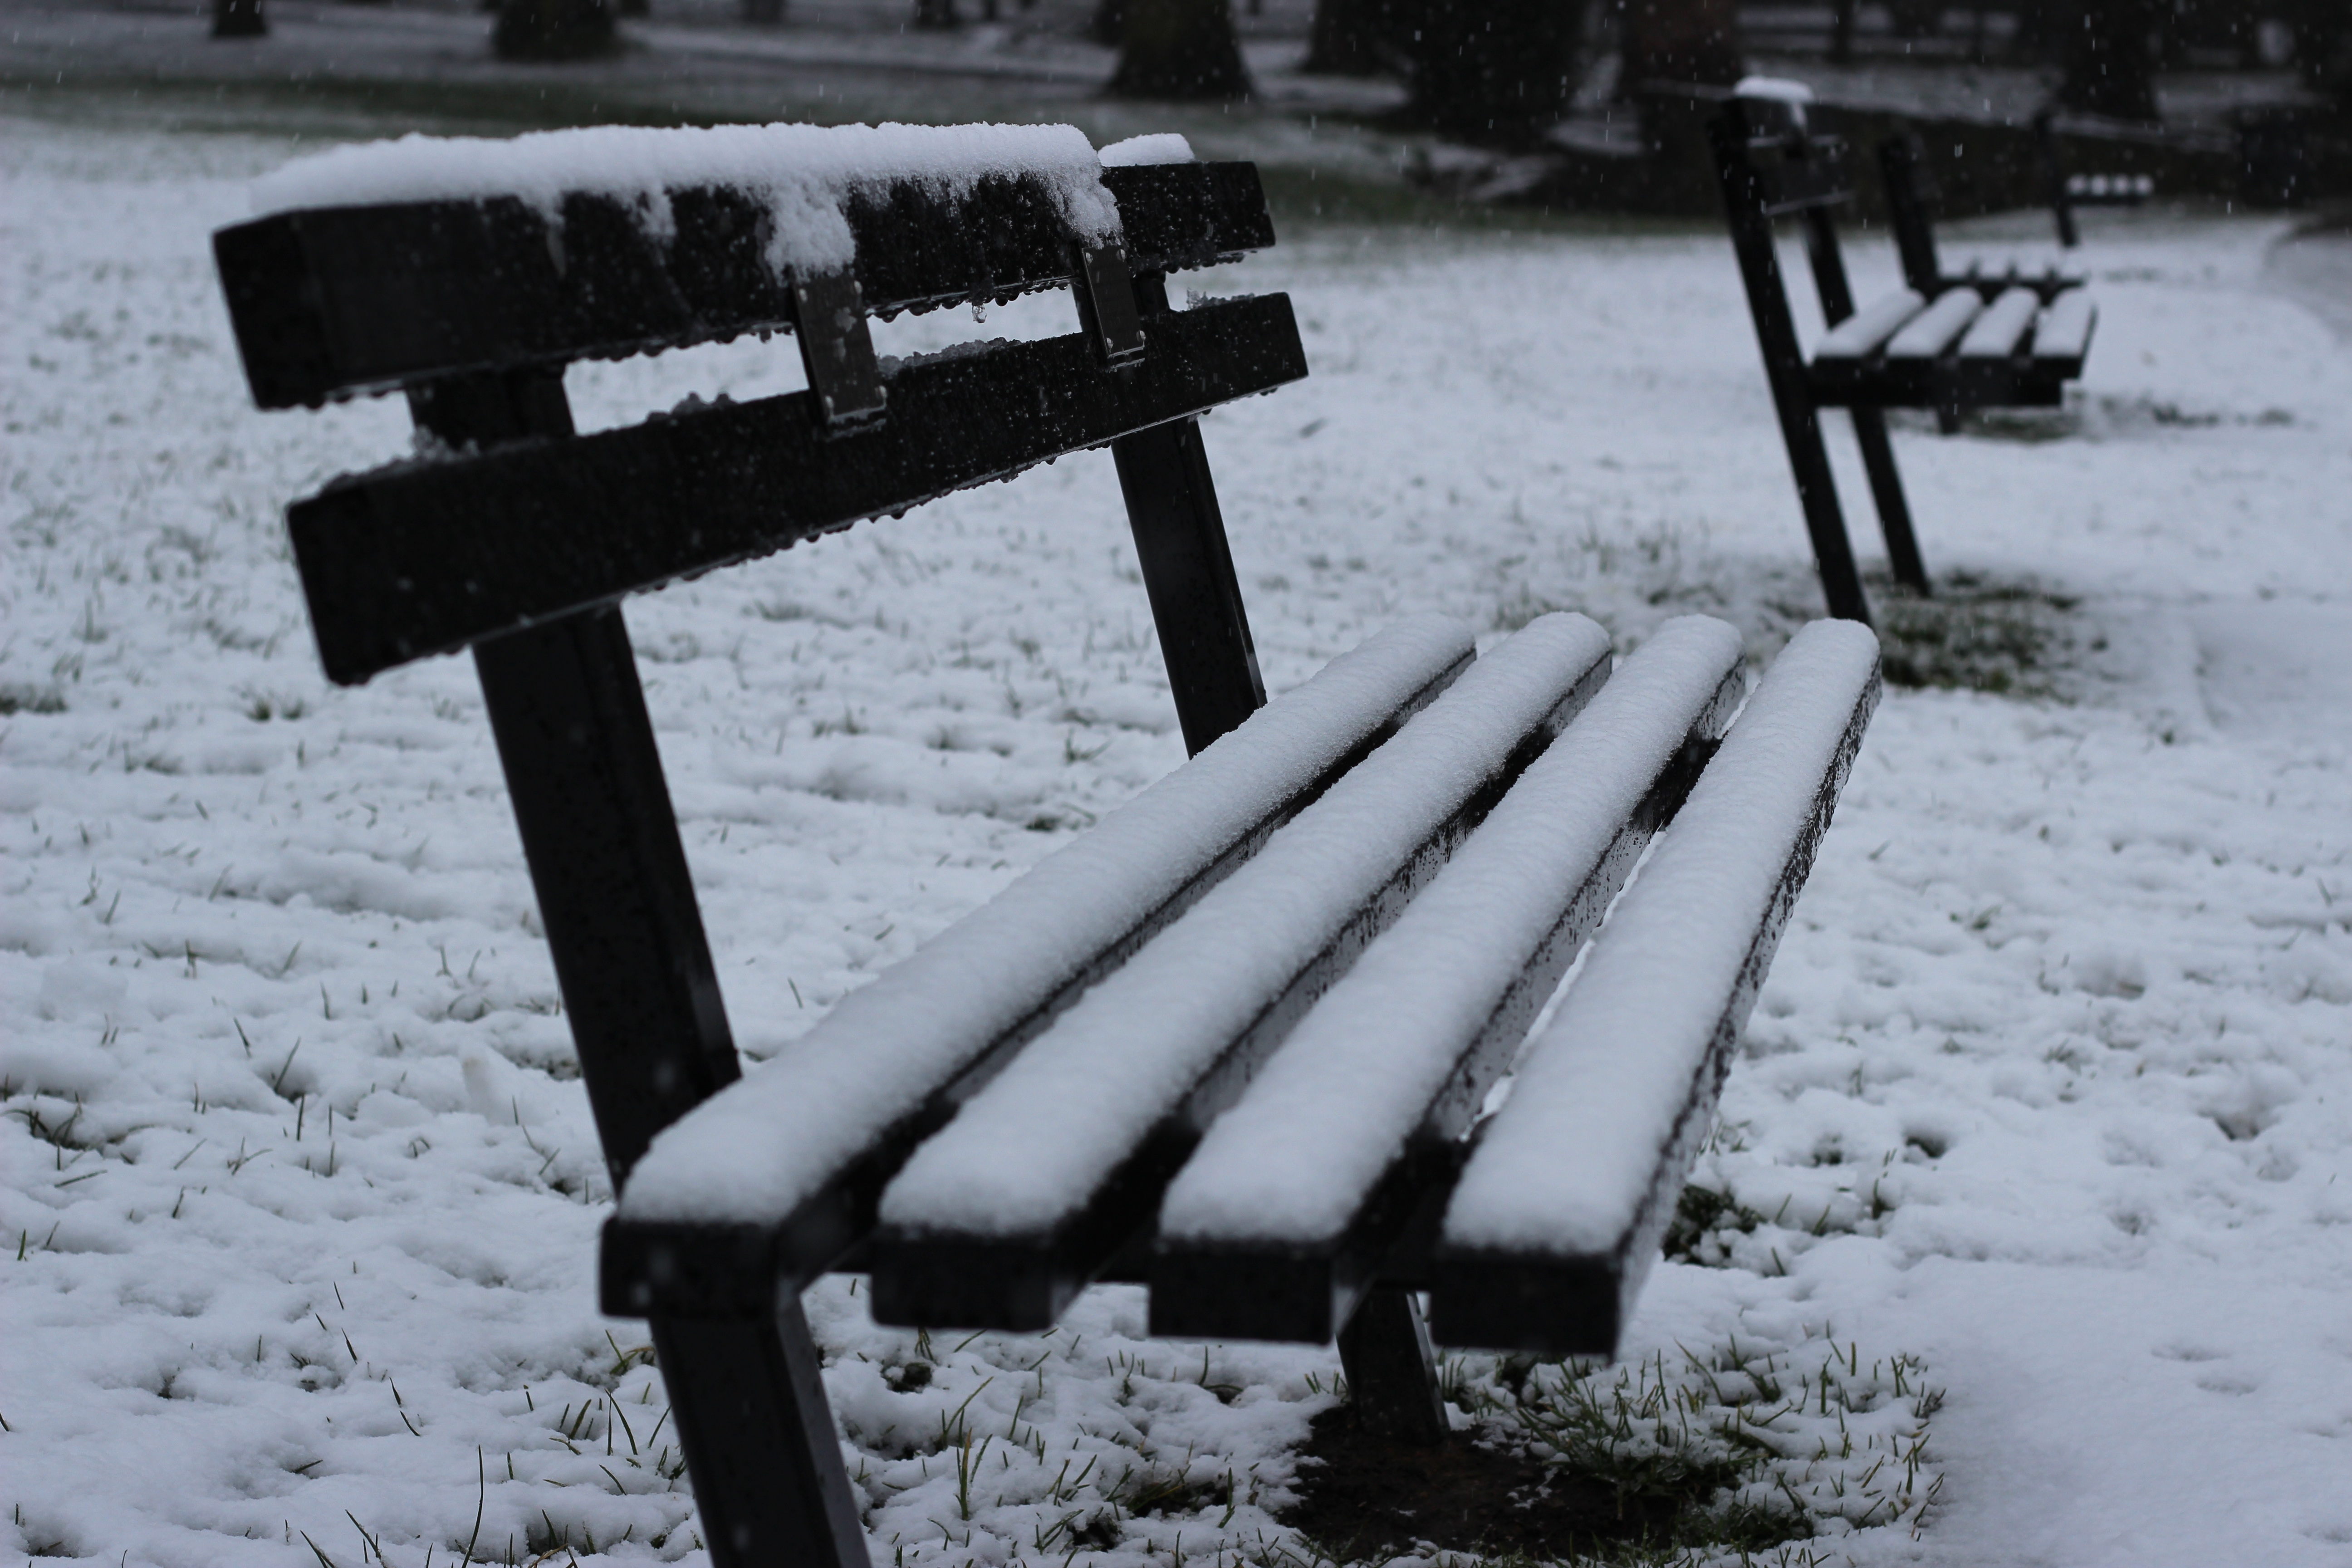
snow, winter, black and white, white, weather, monochrome, season, freezing, monochrome photography